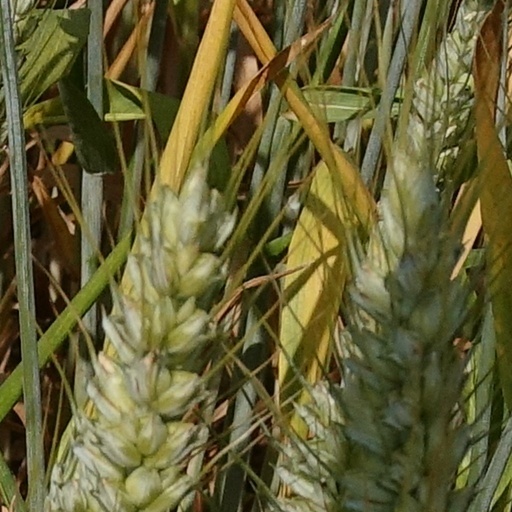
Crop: wheat